Struggle for Constantinople (1204–1261)

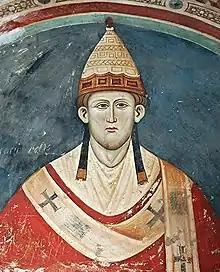

The Byzantine Empire was nearly driven out of Anatolia, which had traditionally provided the bulk of the empire's armies, by the Seljuk Empire in the 1070s. Emperor Alexios I Komnenos (r. 1081–1118) called for military aid from Pope Urban II, who responded by calling the First Crusade (1096–1099). Although successful in repelling Seljuk advances and restoring Byzantine control over large parts of Anatolia, the crusade generated new difficulties for the Byzantines. The Crusaders cared little that lands they sacked on their way to the Holy Land had been Byzantine merely a few decades prior. The First Crusade solidified the differences between Byzantium and the West and brought hostility to the popular level. When Crusaders under Bohemond of Taranto captured Antioch in 1098, the Crusaders did not return the city to the Byzantines and Bohemond went as far as to appoint a Latin patriarch in the city instead of recognizing the incumbent Orthodox patriarch, causing outcry in Constantinople. Over the course of the Crusades, Crusaders and other westerners (such as the Republic of Venice) were attracted by the splendor and wealth of Byzantium, but repeatedly enraged by Byzantine foreign policy.